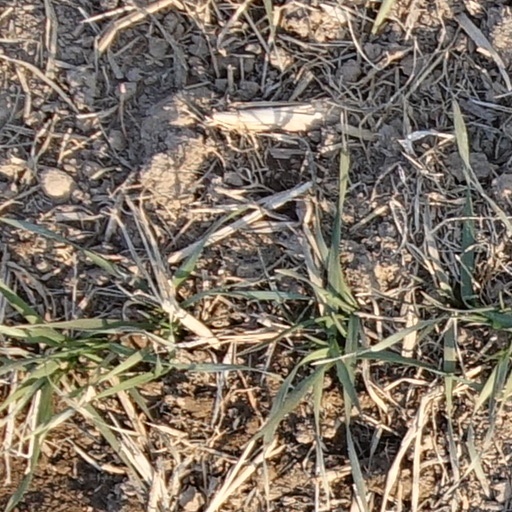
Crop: wheat